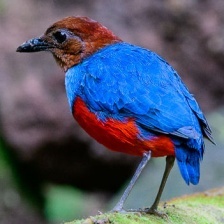
Species: RED BELLIED PITTA
Scientific name: PITTA ERYTHROGASTER